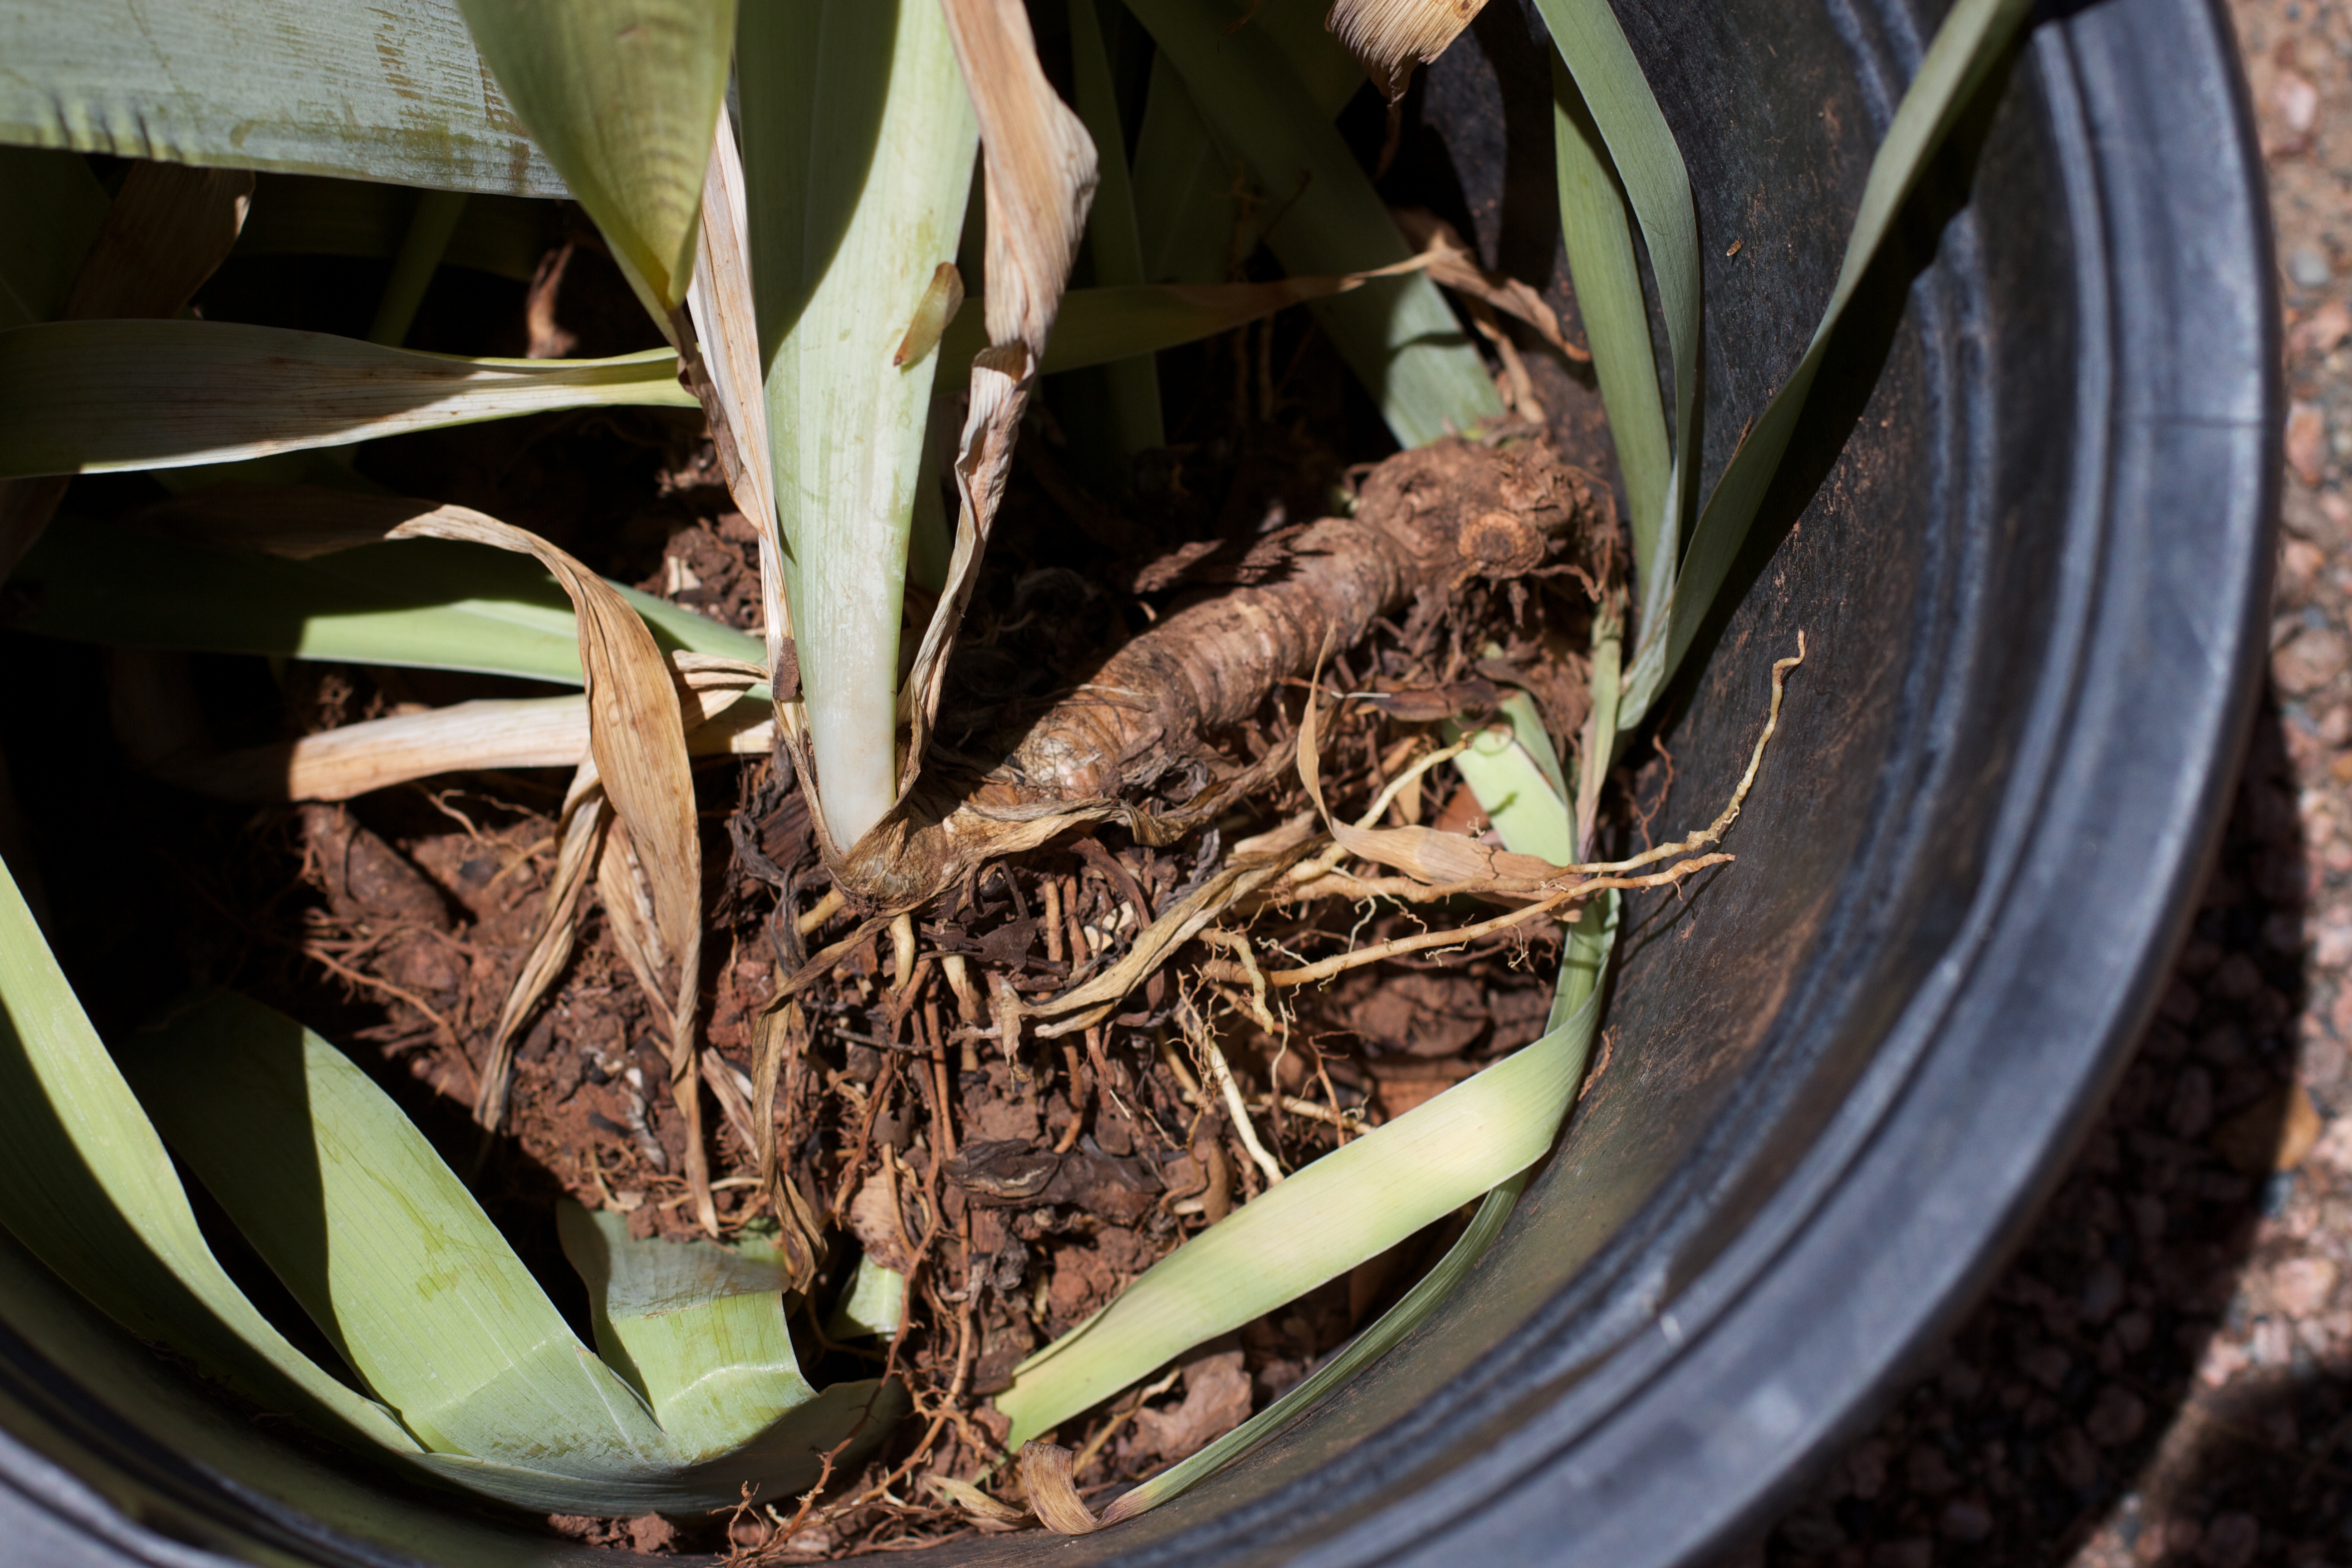
plant, leaf, flower, produce, soil, flowering plant, land plant